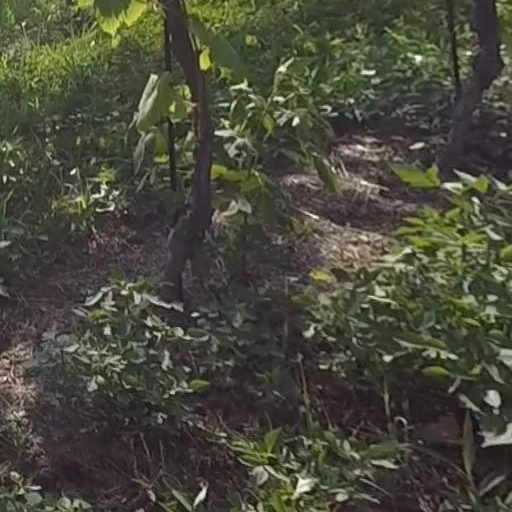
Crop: grape